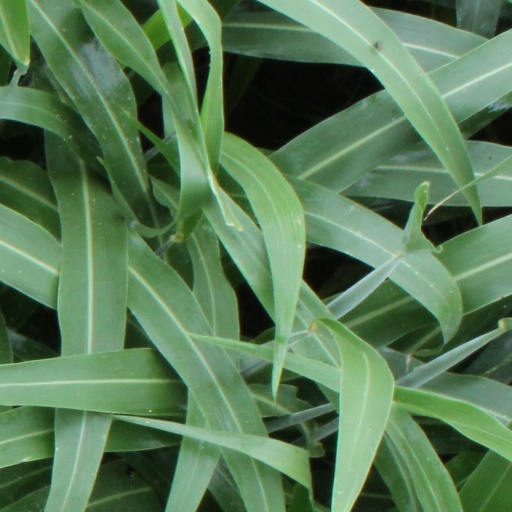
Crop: sorghum